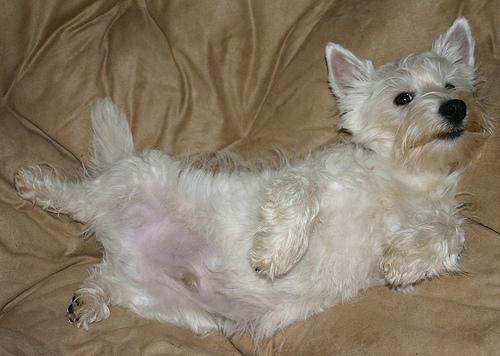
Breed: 209-n000040-West_Highland_white_terrier